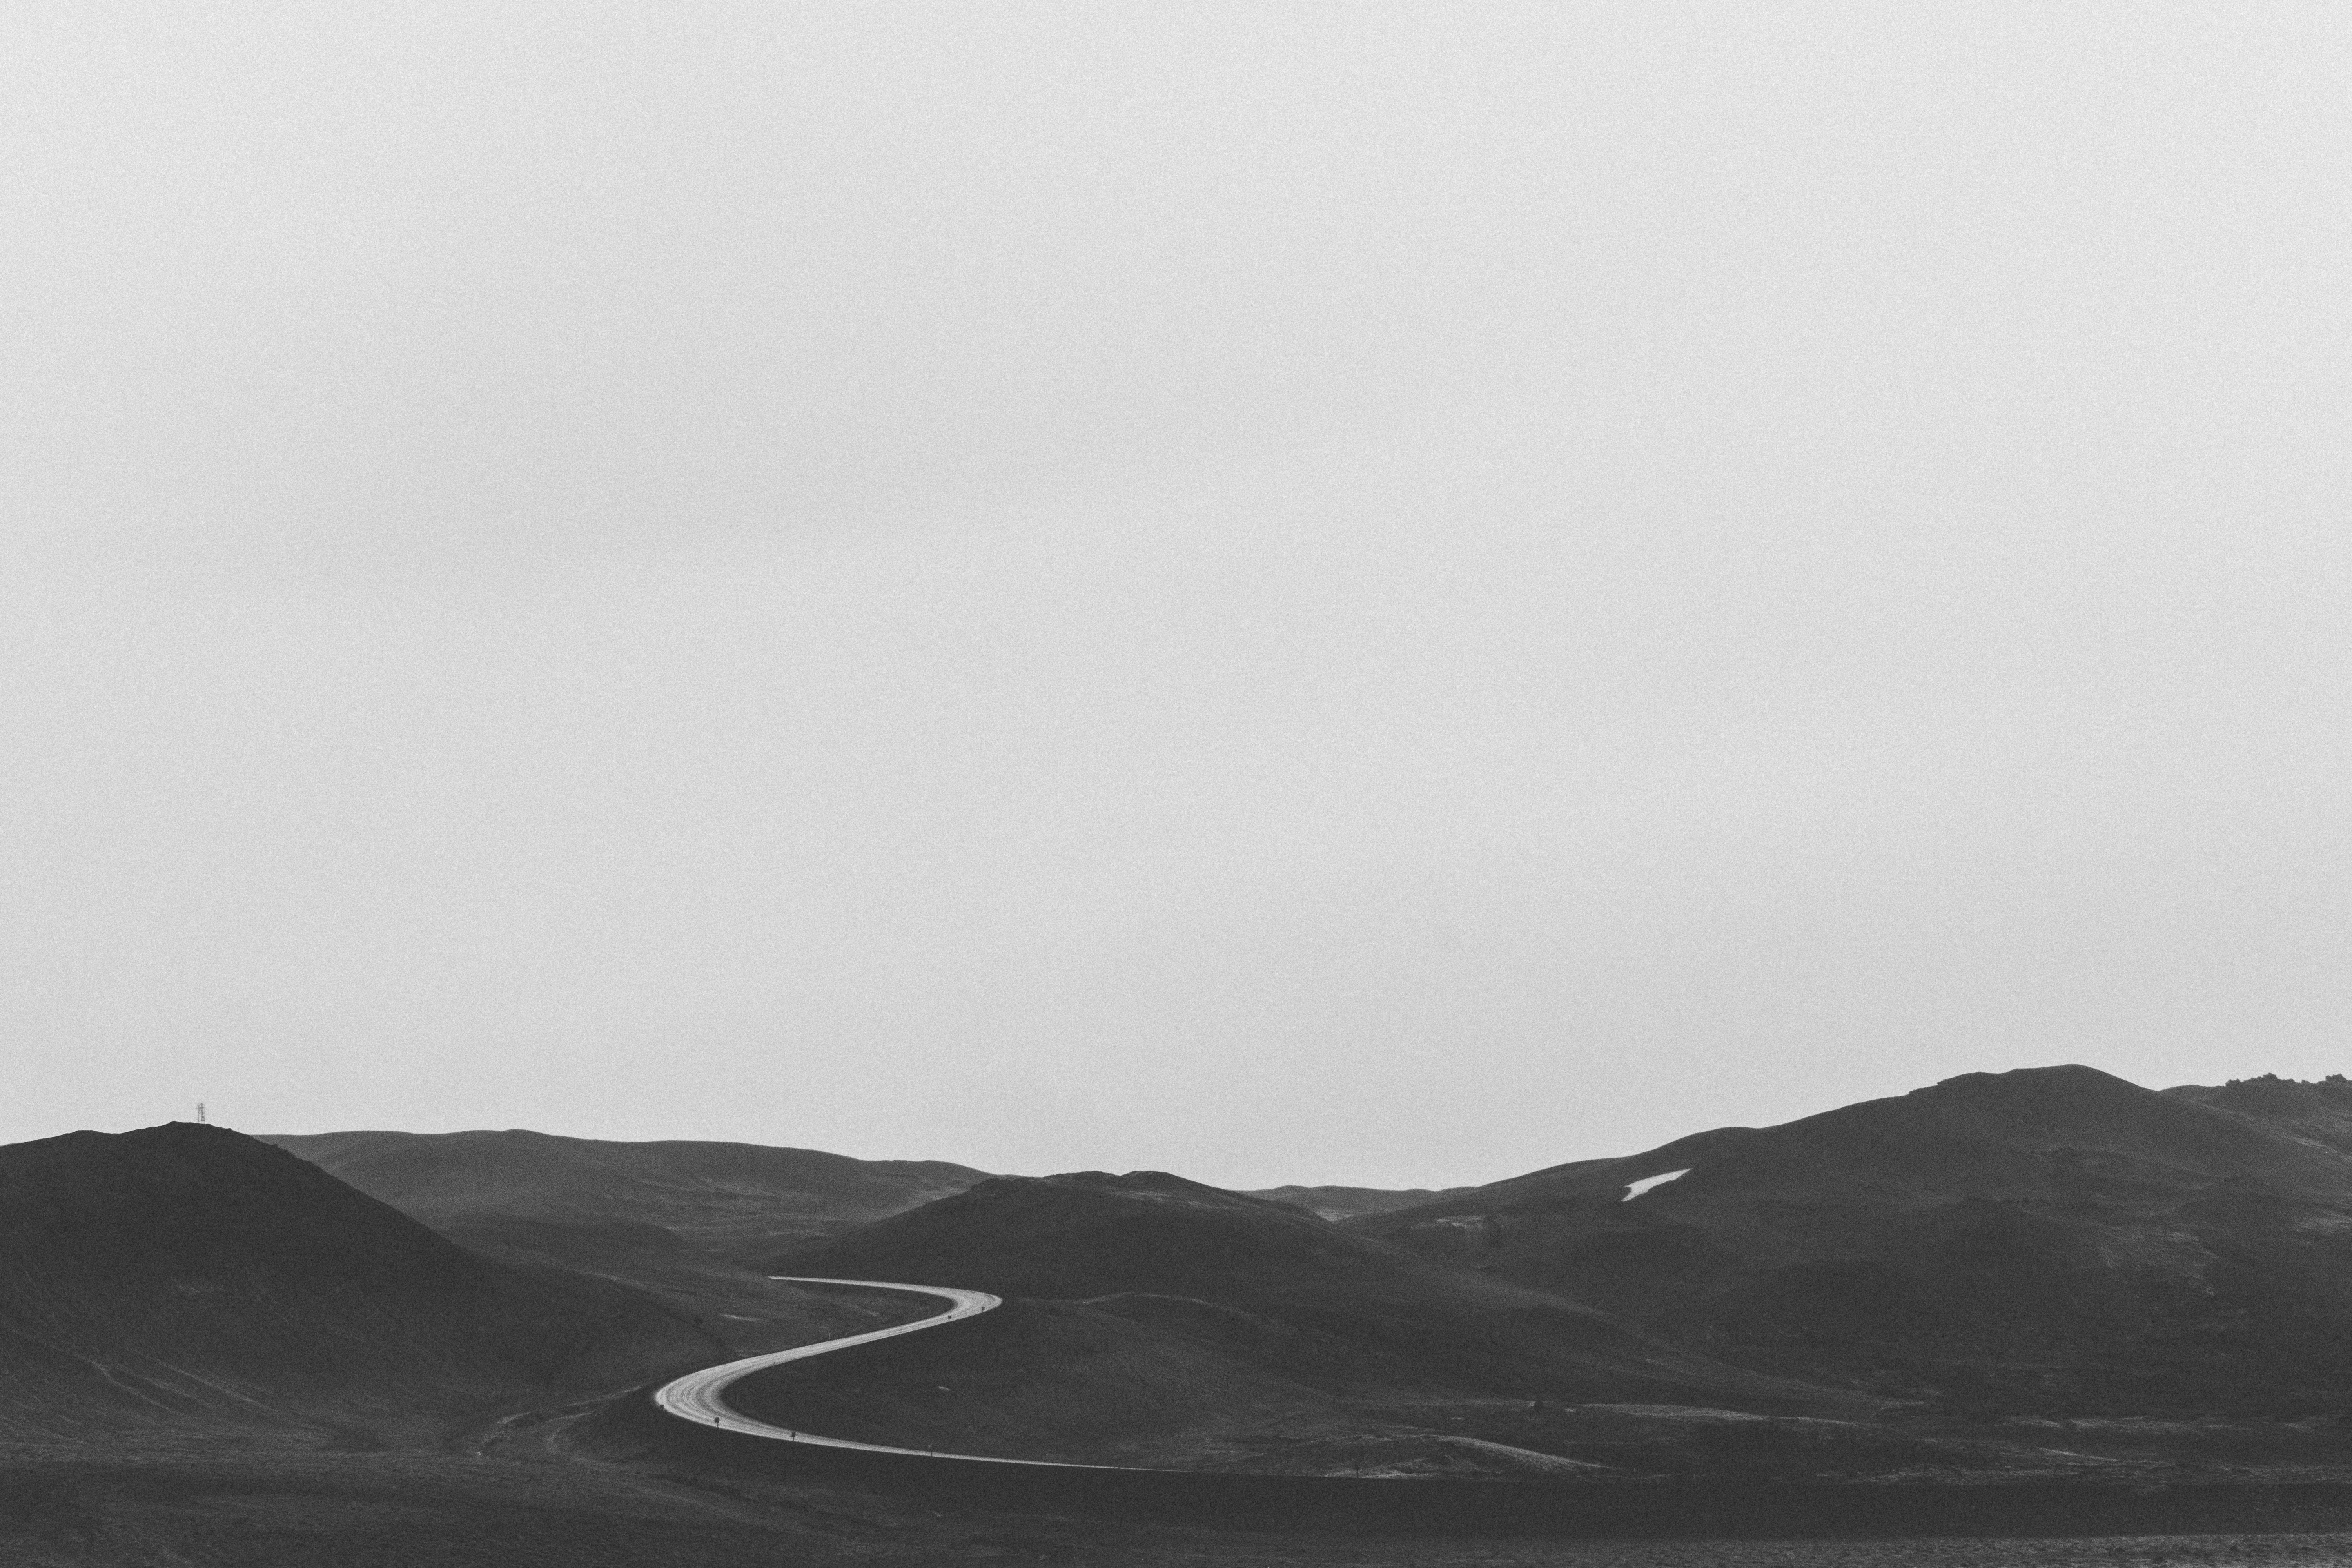
landscape, nature, outdoor, horizon, mountain, black and white, road, white, countryside, summer, travel, environment, scenic, monochrome, lonely, season, emotional, monochrome photography, natural environment, atmospheric phenomenon, atmosphere of earth